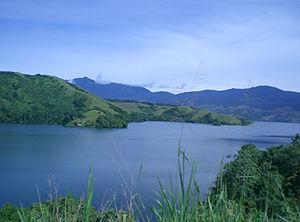
Le lac Sentani est un lac tropical de Papua dans la partie indonésienne de la Nouvelle-Guinée. Le lac se situe à 20 km de la capitale provinciale Jayapura. Sur ses rives, au nord-ouest, se trouve le site mégalithique de Doyo Lama.